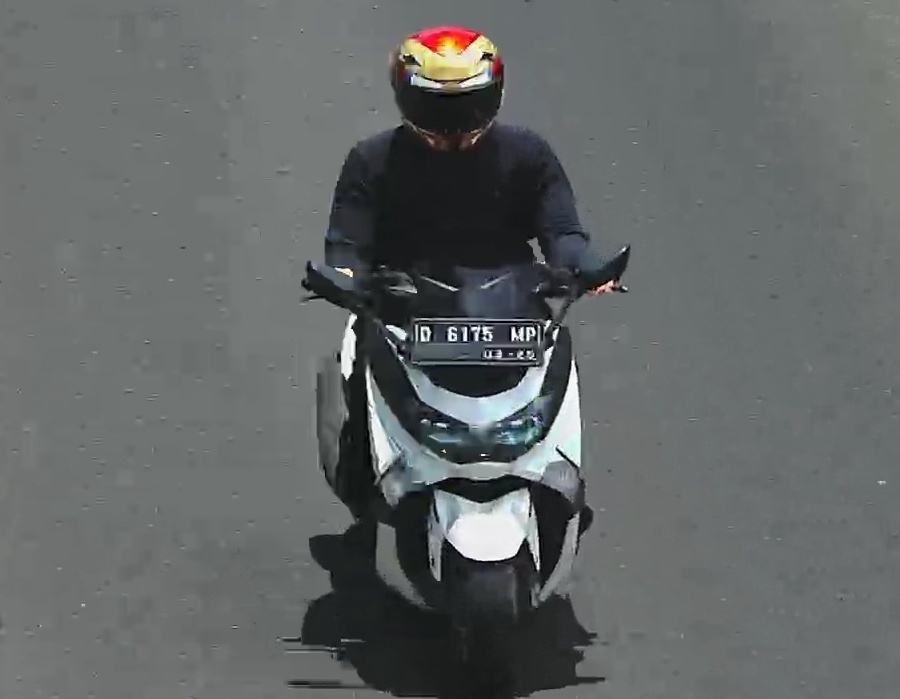
person-with-helmet: 1
person-without-helmet: 0